Veronika Vadovičová

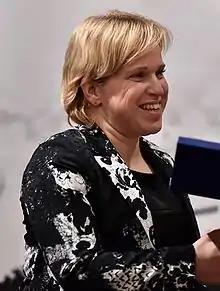
Vadovičová in 2016

Veronika Vadovičová (born 9 February 1983) is a Slovak Paralympic shooter. A seven-time Paralympian, she has won medals at every Paralympics between 2008 and 2024. Among these, she has five gold medals, two silvers and one bronze.